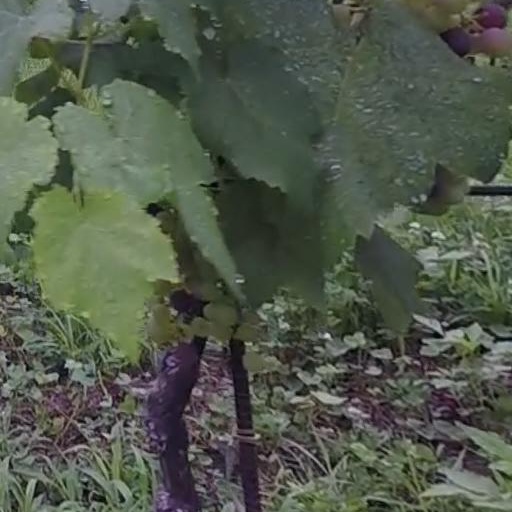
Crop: grape